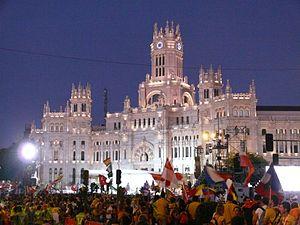
Messe devant la mairie de Madrid pendant les Journées Mondiales de la Jeunesse 2011 (Madrid, Espagne).